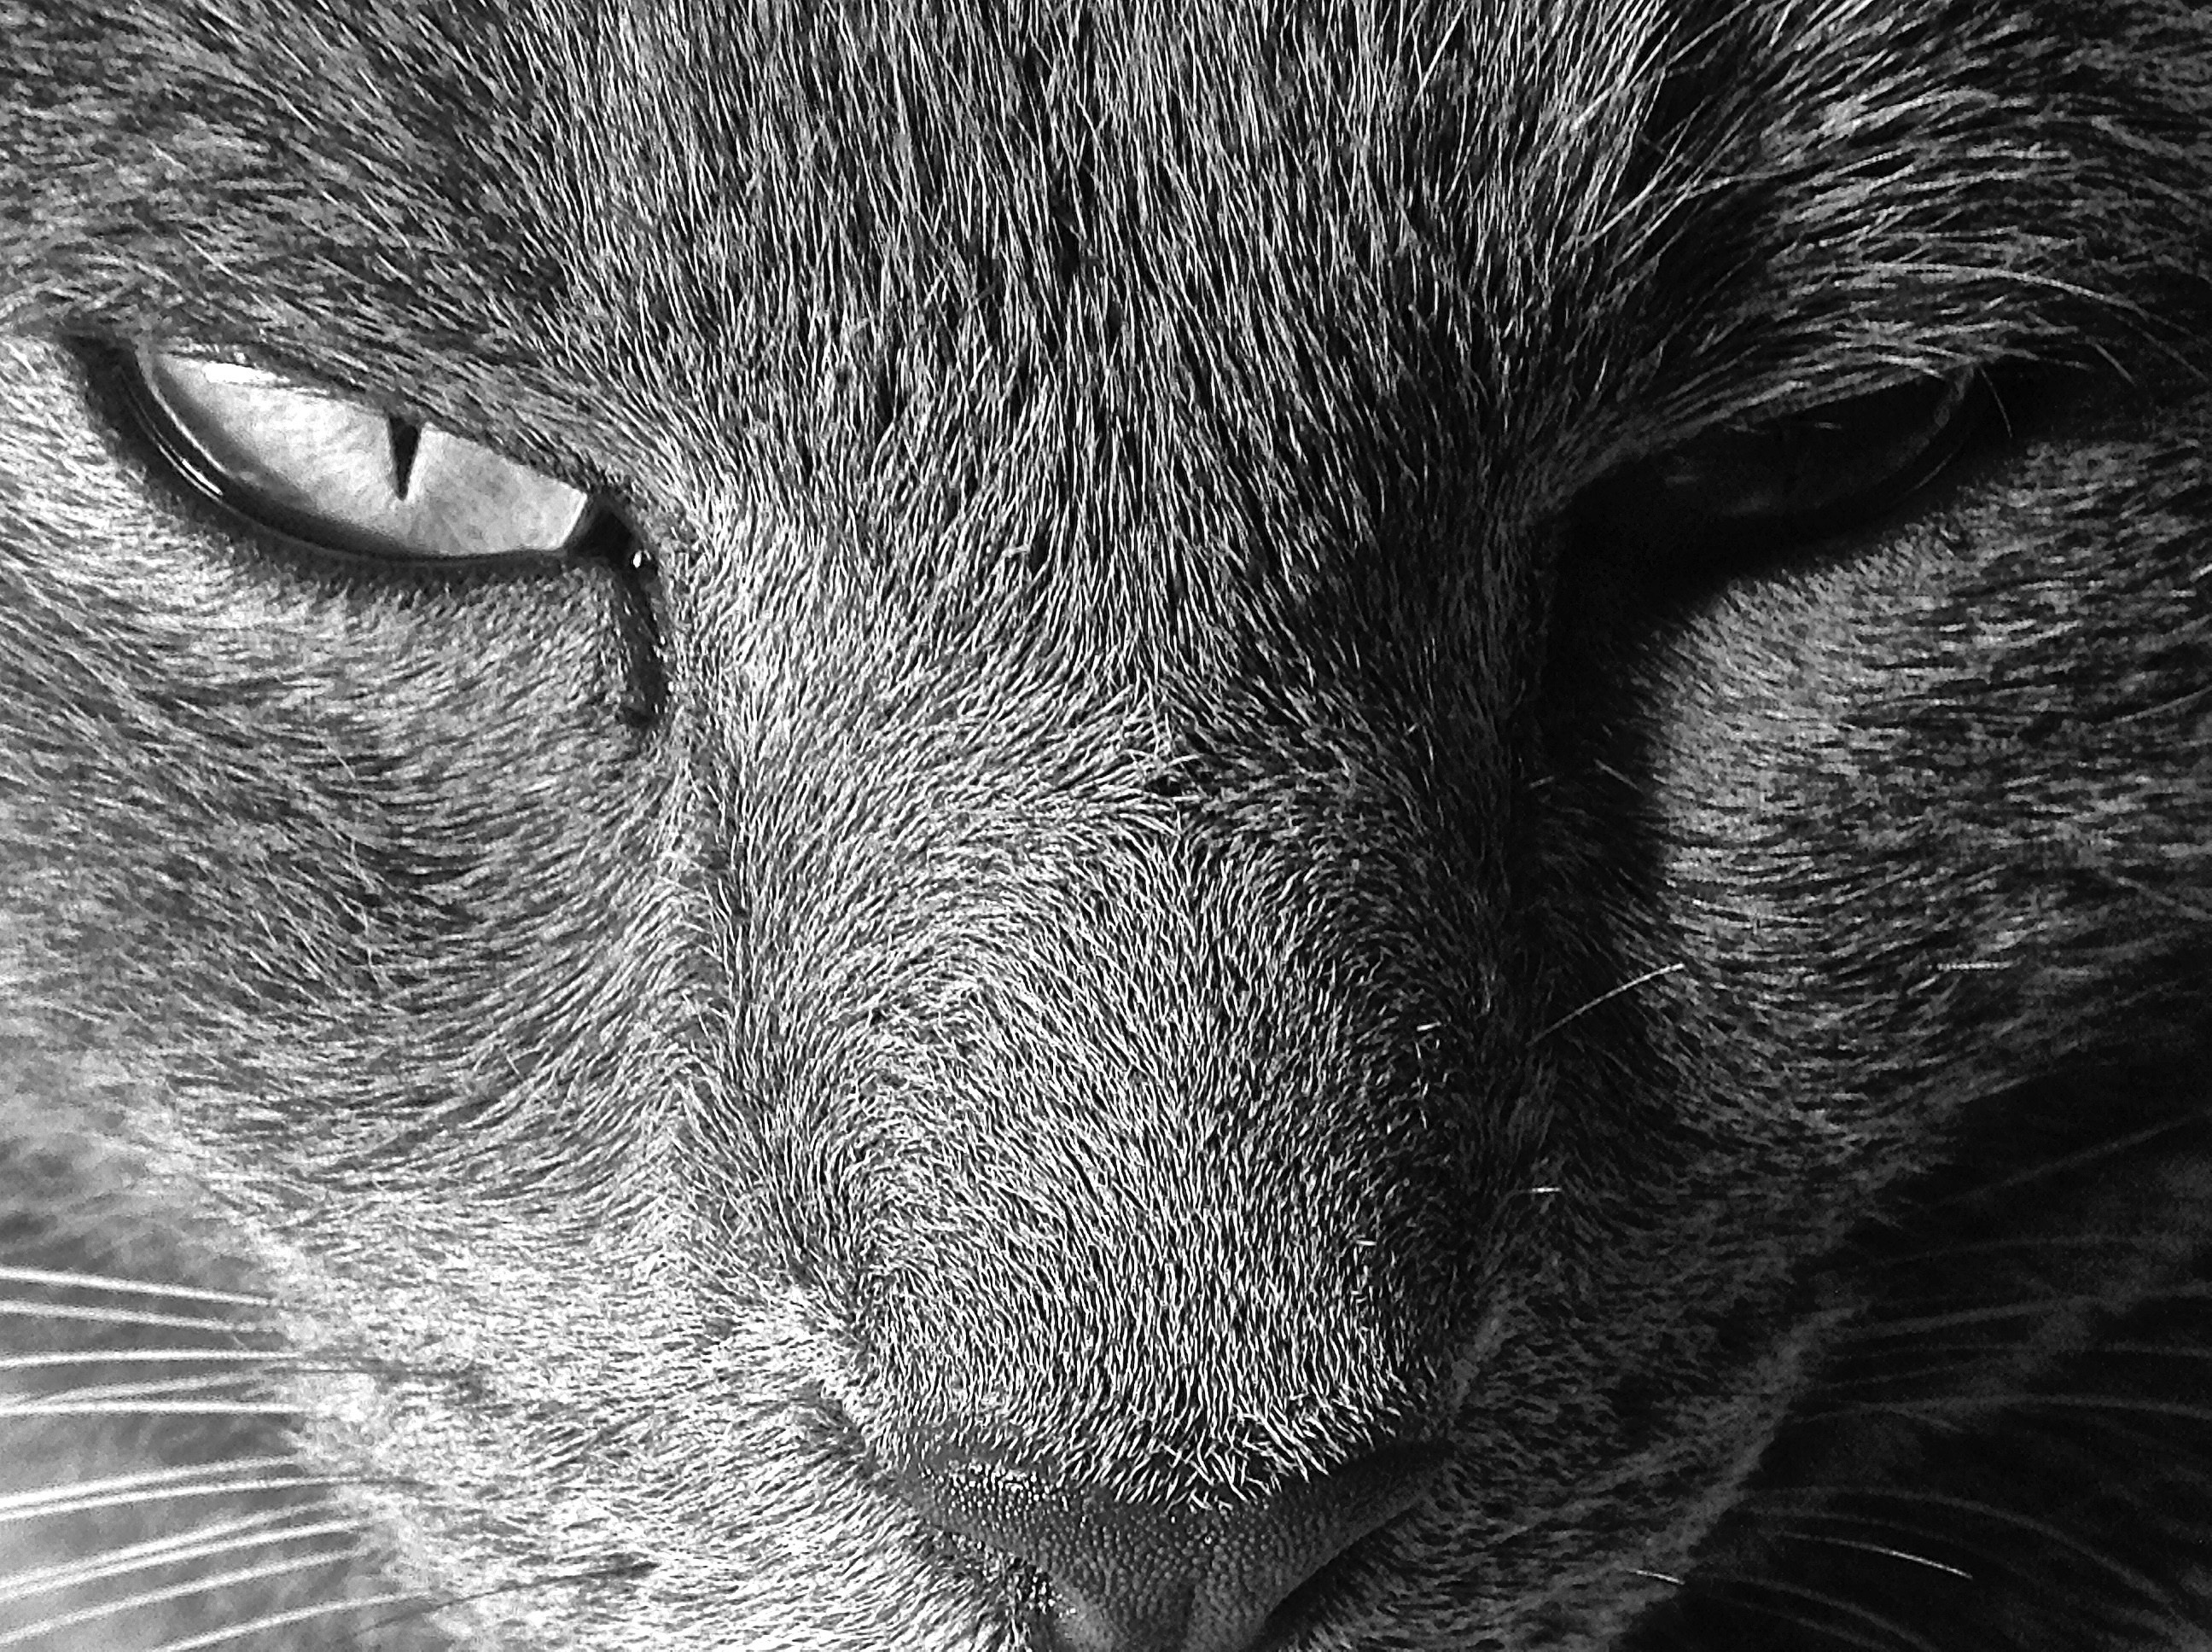
black and white, animal, pet, fur, kitten, cat, feline, mammal, black cat, black, monochrome, close up, face, nose, eyes, whiskers, grey, kitty, snout, silver, eye, furry, head, vertebrate, domestic, organ, cat face, monochrome photography, small to medium sized cats, cat like mammal